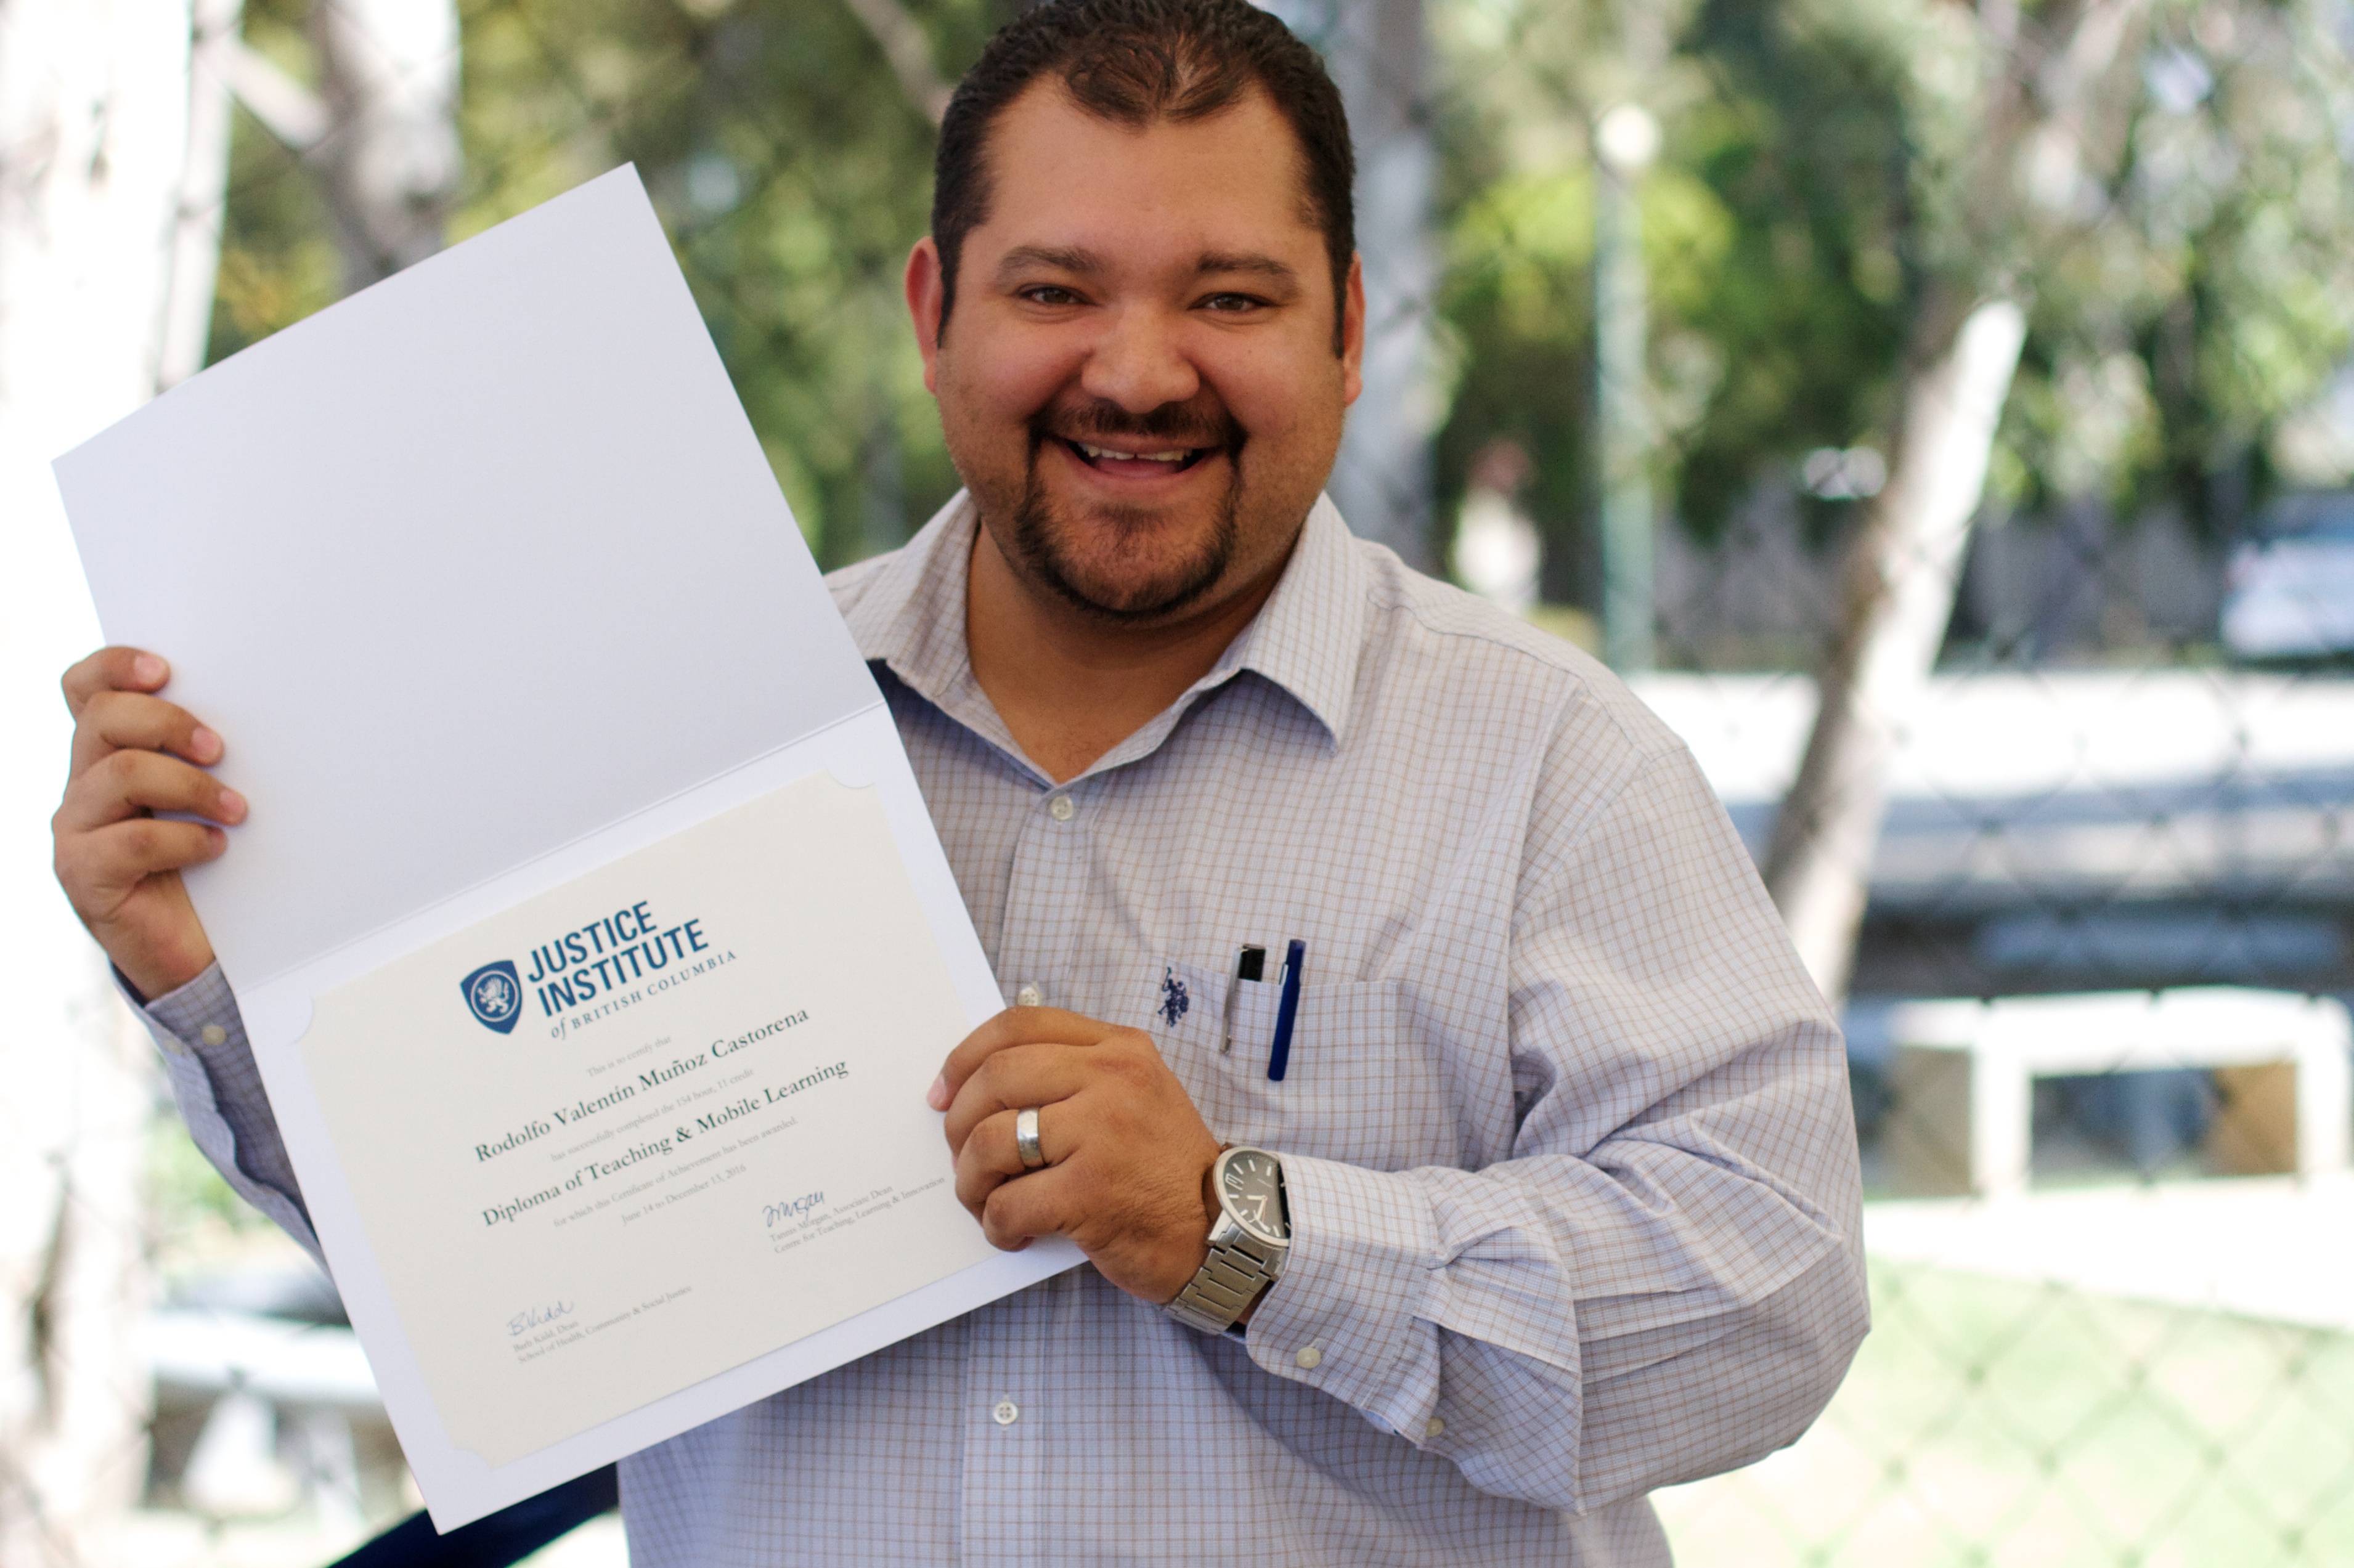
person, community, udgagora